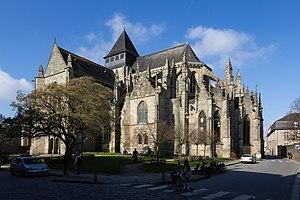
Les vitraux de l'église Saint-Malo de Dinan sont mis en place après l'achèvement de la nef en 1865. Les vitraux du chœur, du transept et des chapelles de la nef sont posés durant la fin du XIXᵉ siècle, ceux des bas-côtés de la nef, durant la première moitié du XXᵉ siècle, puis les vitraux de la chapelle axiale sont renouvelés au début de la deuxième moitié du XXᵉ siècle. L'ensemble des vitraux témoigne de l'évolution de cette production artistique du XIXᵉ siècle au XXᵉ siècle.
Alphonse Guépin, né le 17 février 1808 à Uzel et mort le 8 décembre 1878 à Saint-Brieuc, est un architecte français.
Dinan /di.nɑ̃/ est une commune française, sous-préfecture située dans le département des Côtes-d'Armor en région Bretagne. C'est une ville du Poudouvre, pays traditionnel du nord-est de la Haute-Bretagne.
L'église Saint-Malo est une église catholique du XVᵉ siècle située à Dinan, en France. Elle est représentative du gothique flamboyant en Bretagne.